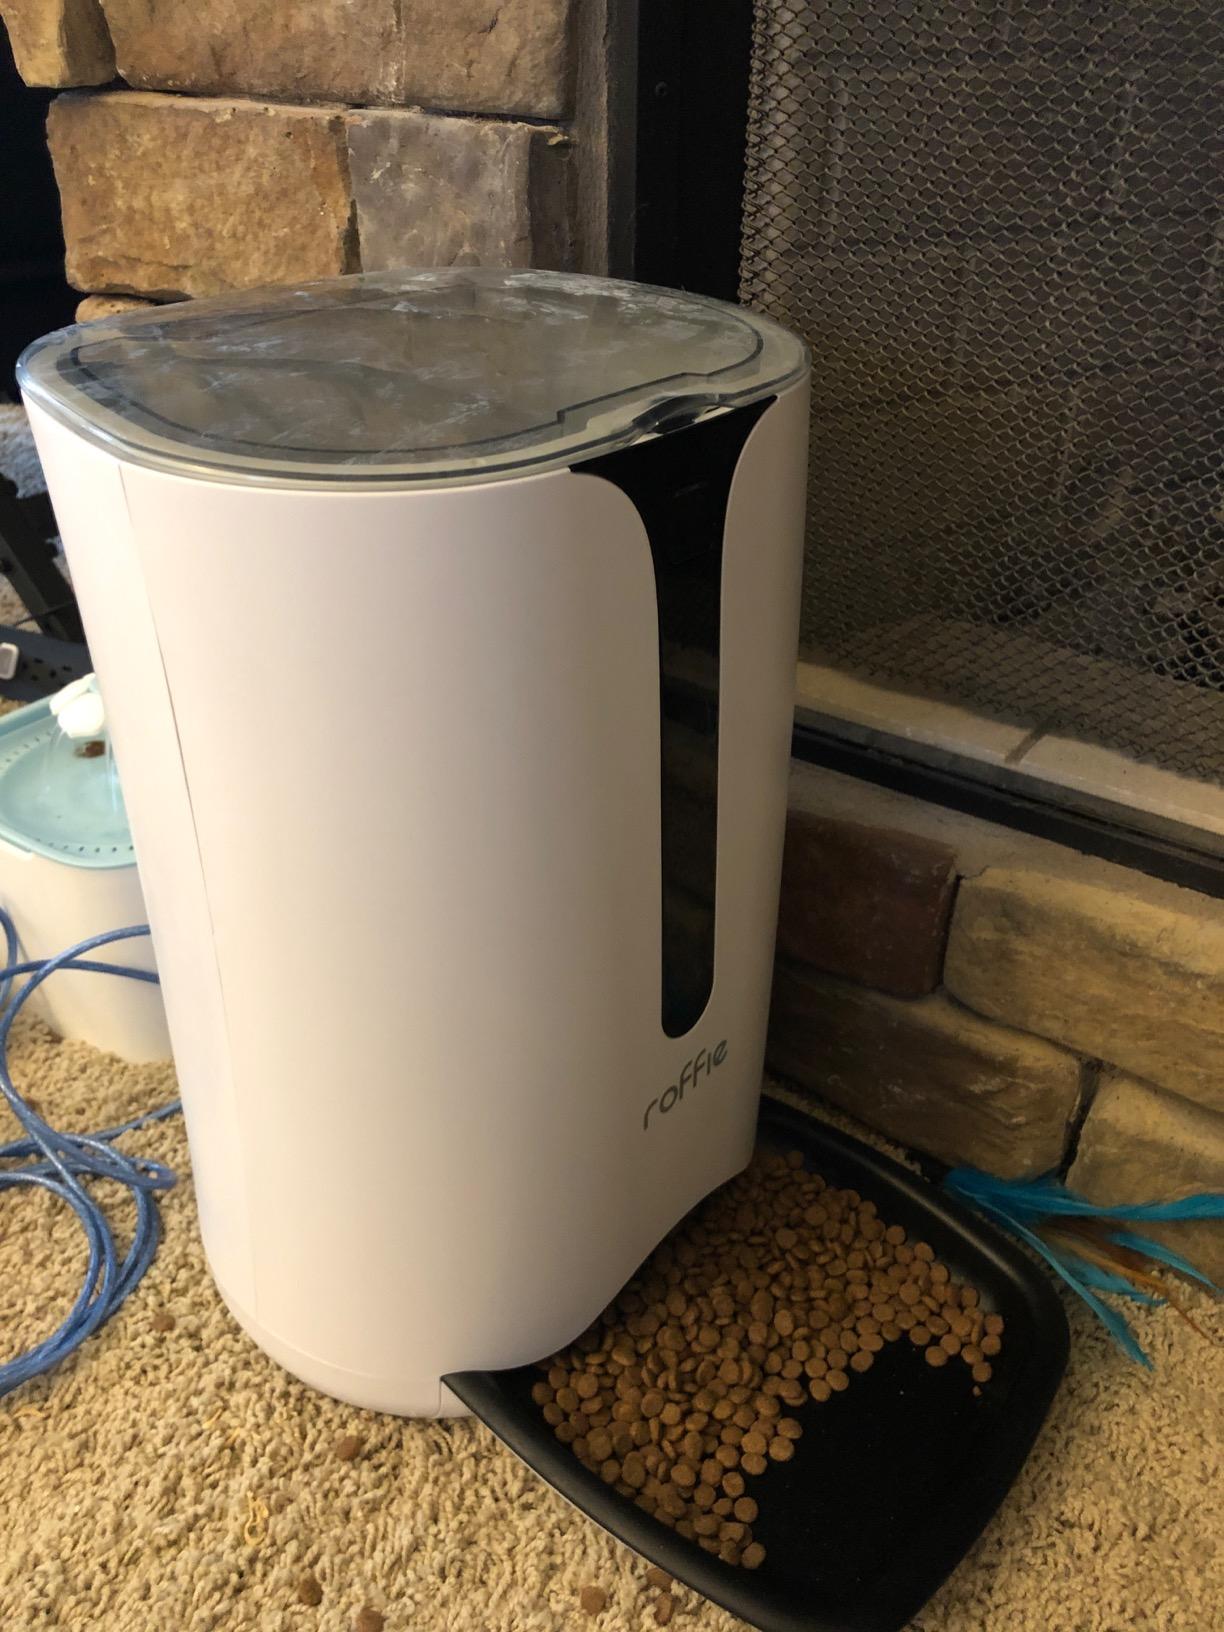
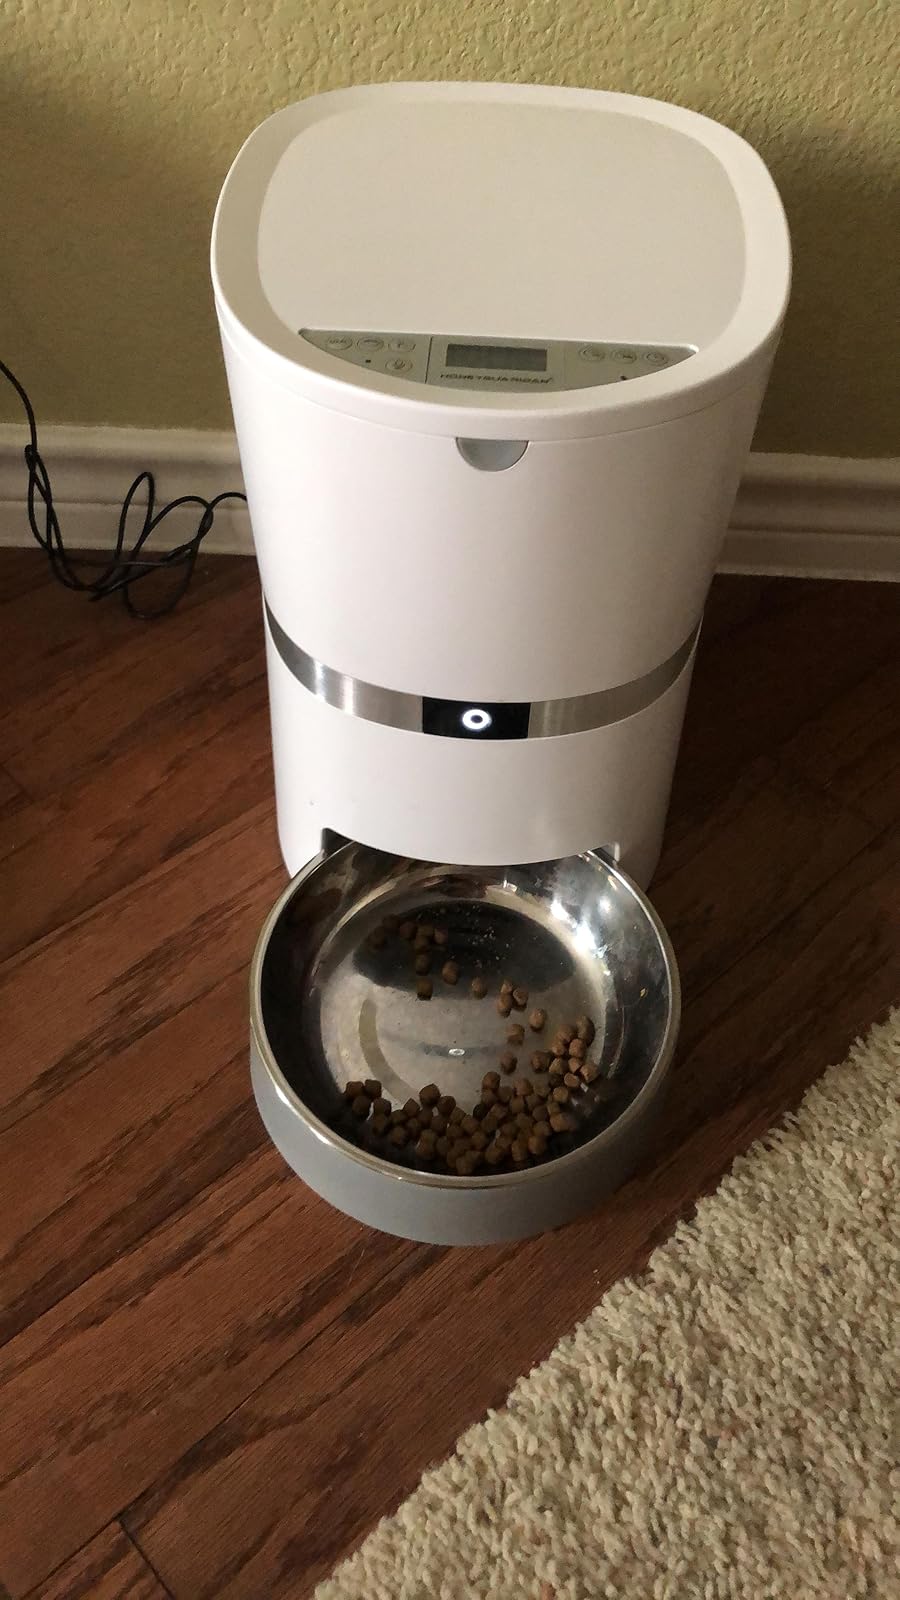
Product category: items_feeder
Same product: no